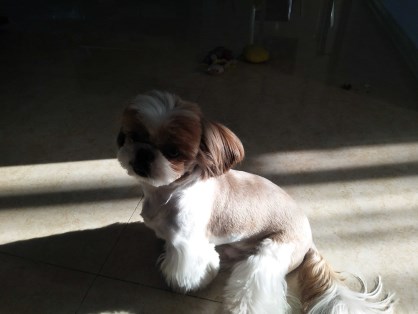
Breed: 361-n000123-Shih_Tzu